Answer in natural language. How many Televisions are visible in the scene? Choose between the following options: 0, 3, 1, 4 or 2
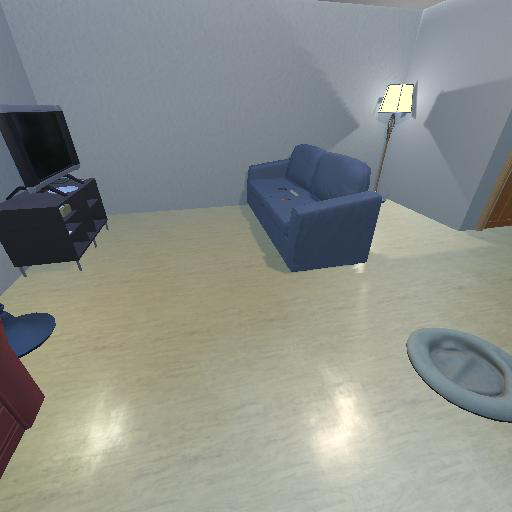
<answer>1</answer>